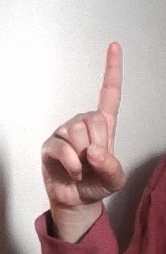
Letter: bb